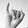
ASL letter: I